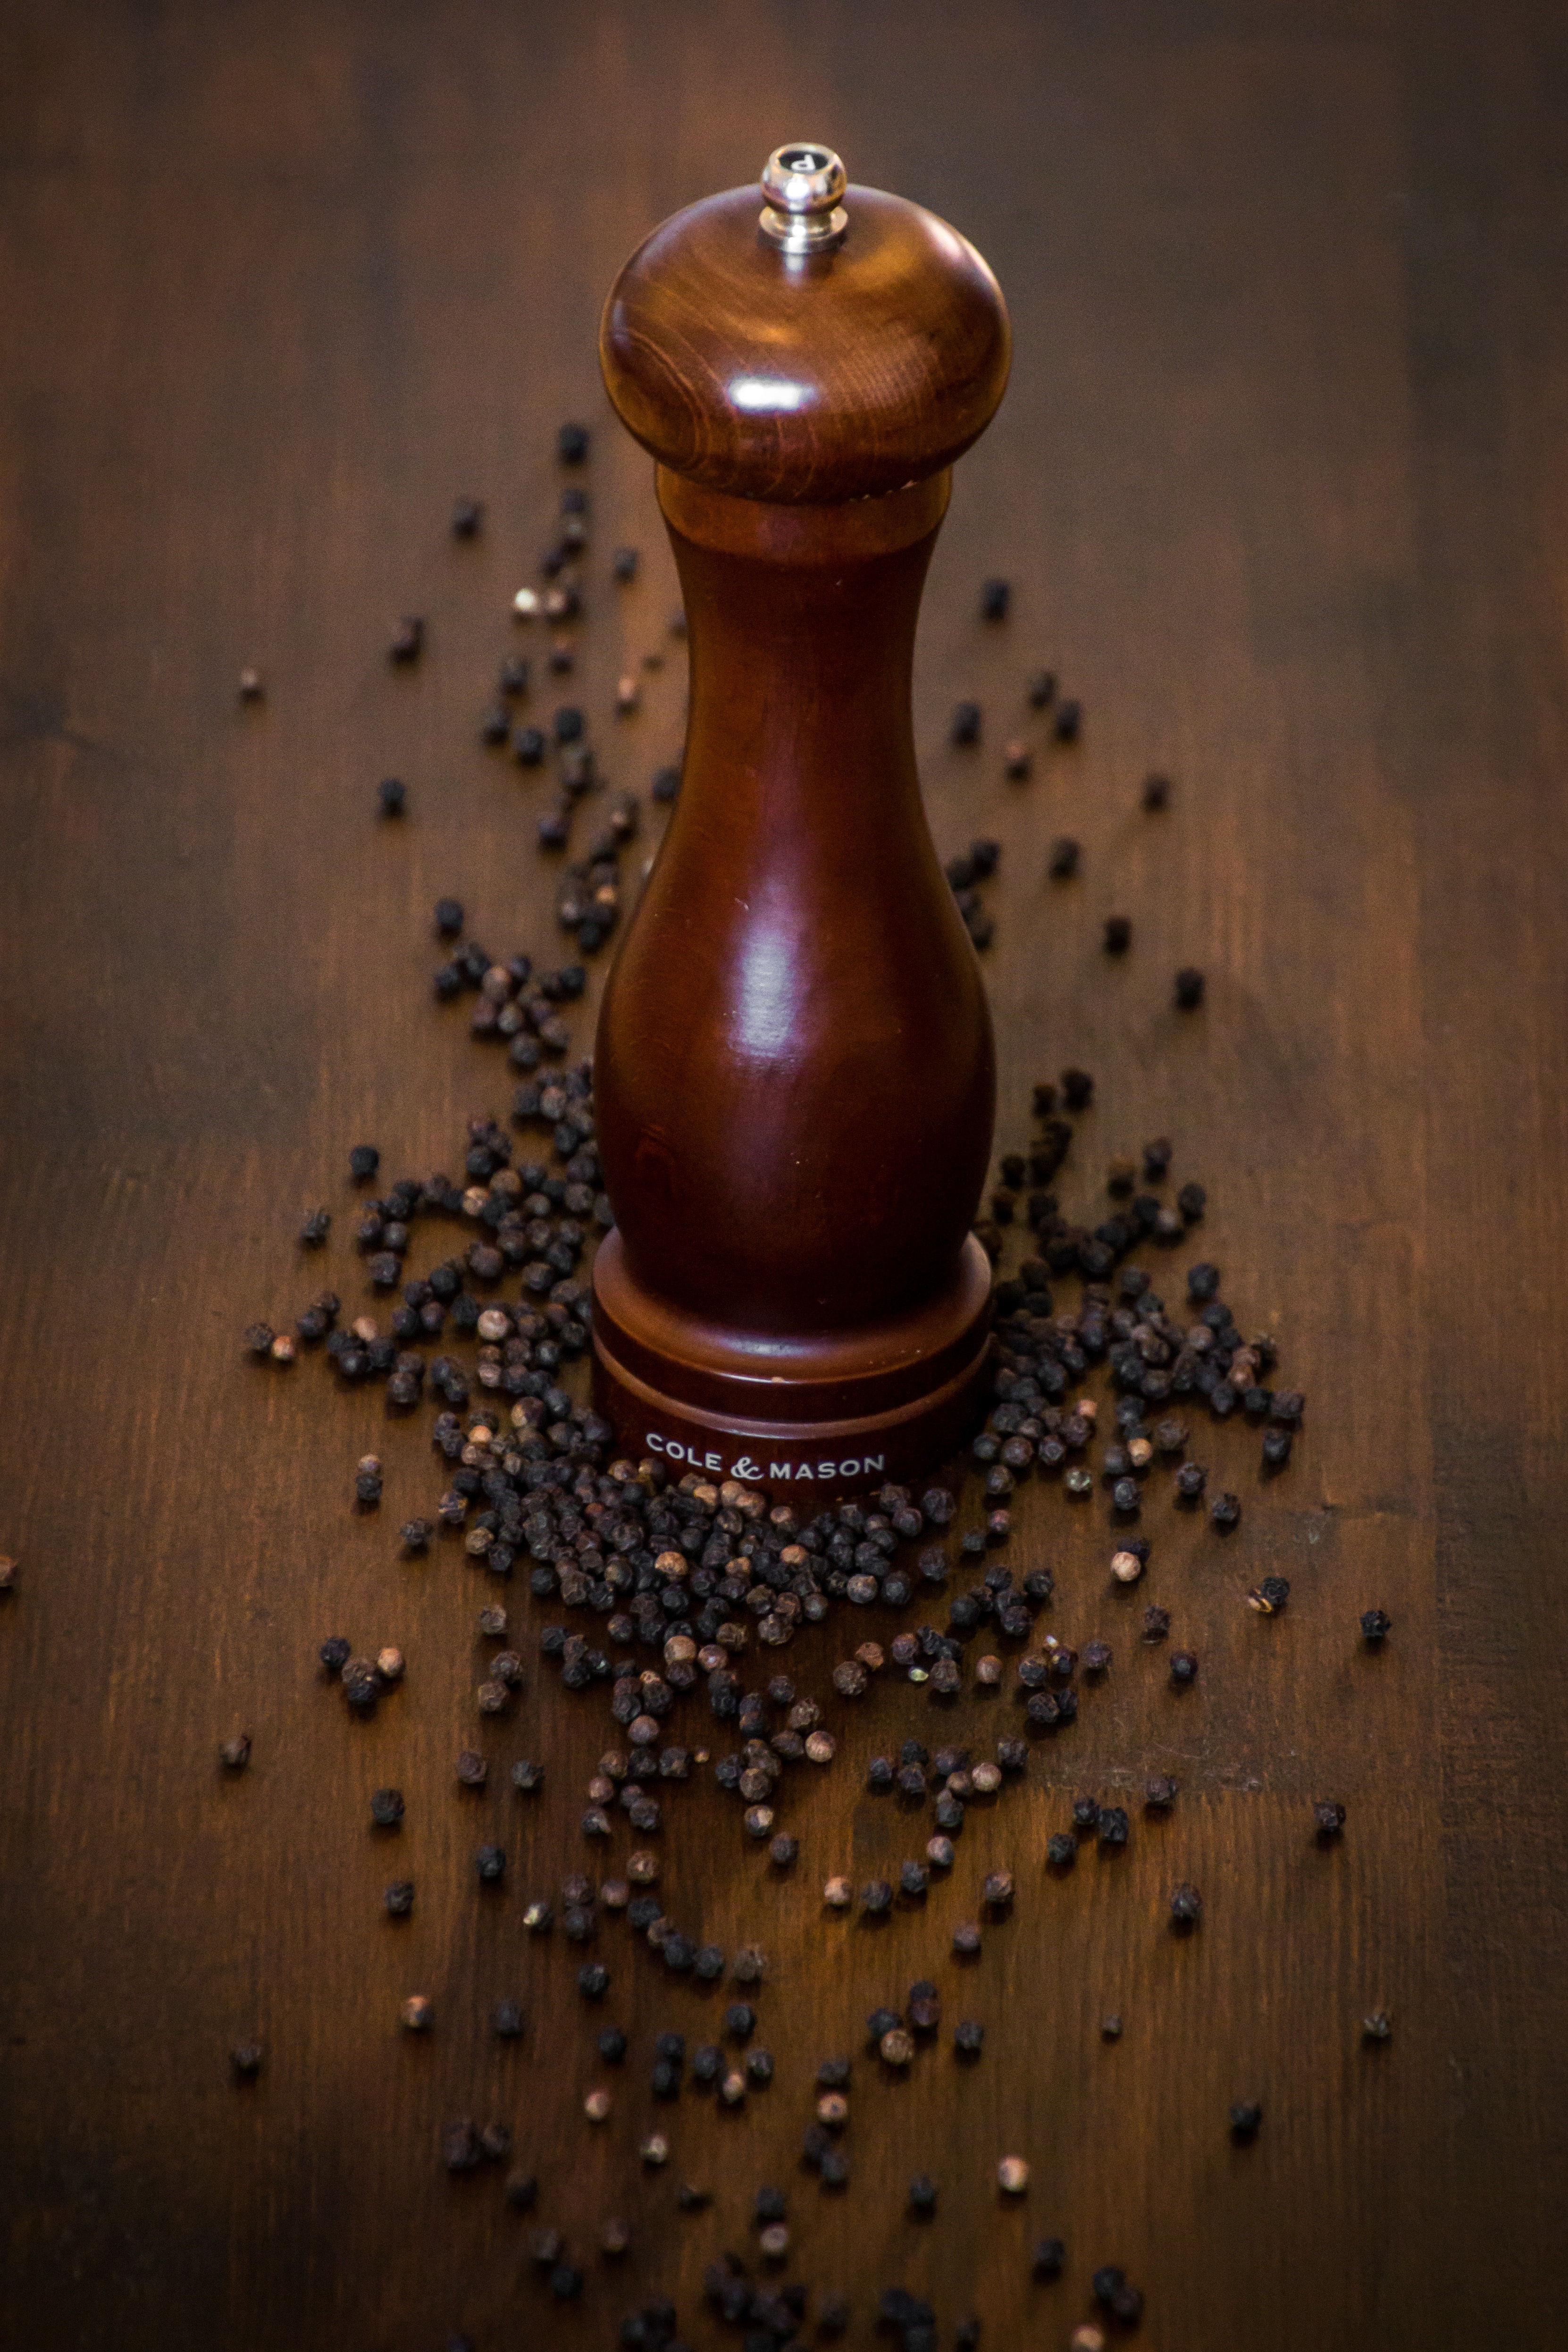
sharp, wood, pepper, brown, lighting, still life, season, material, grind, wooden table, mill, spices, shape, benefit from, grains, macro photography, black pepper, pepper mill, still life photography, dark wood, spice mill, pfefferkorn, pepper ground